Azrael (comic book)

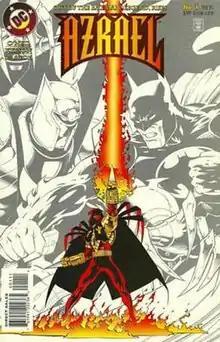
Cover for "Azrael" #1 (February 1995), art by Barry Kitson and James Pascoe.

Azrael was an American comic book ongoing series, published by the comic book publishing company DC Comics based on the character Azrael. The name, inspired by the Judaic Angel of Death, is primarily associated with two characters: Jean-Paul Valley and Michael Lane. Valley was primarily featured between 1992 and 2003, while Lane was the star of a comics series which ran from 2009 to 2011.